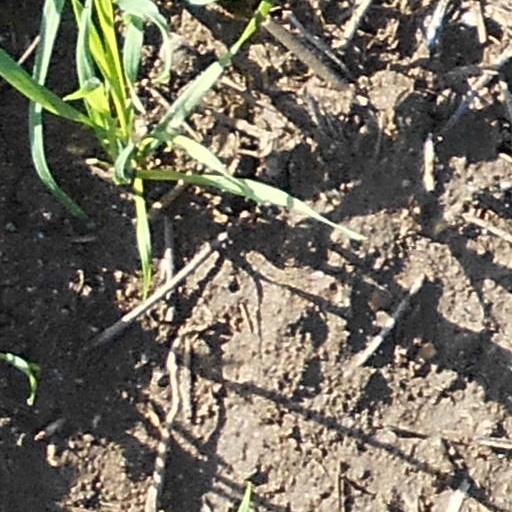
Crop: wheat